Peirce–Nichols House

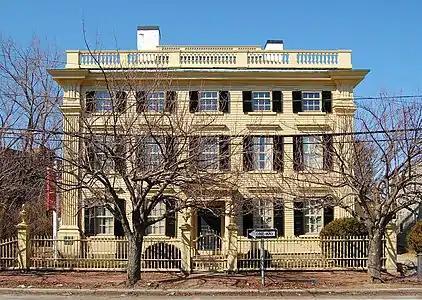

The Peirce–Nichols House is a historic house museum located at 80 Federal Street in Salem, Massachusetts. Designed early in the career of noted Salem builder Samuel McIntire (1757–1811), and modified later by him, the building gives a unique view into the methods and styles of McIntire. It was designated a National Historic Landmark in 1973 for its significance as an early masterwork of one of the country's first recognized master builders. It is now owned by the Peabody Essex Museum.